Internal Troops of Russia

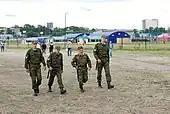
A group of Internal Troops of the MVD in 2007

With the April 2016 foundation of the National Guard of Russia, the Internal Troops were removed from the MVD and dissolved, becoming the National Guard Forces ("Войска национальной гвардии", "Voyska Natsionalnoy Gvardi") which now reported directly to the Security Council of Russia and its chairman, the President of Russia.